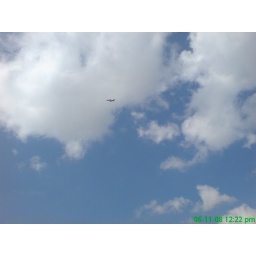
large dreem in blue sky with fighter plane [   ] ..dhaka...munshigong